List of marginocephalian type specimens

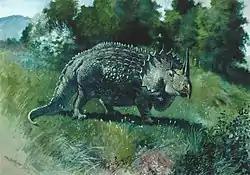
Painting by paleoartist Charles R. Knight of "Agathaumas", the first named marginocephalian, from 1897

Marginocephalia is a clade of ornithischian dinosaurs that includes some of the most well-known Mesozoic animals, such as "Triceratops" and "Pachycephalosaurus". The group is united by, and is named for, the presence of a bony margin formed mostly from the parietal and squamosal bones at the posterior end of the skull. Although the first marginocephalian known to scientists, "Agathaumas", was described in 1872 by Edward Drinker Cope, the clade itself was not recognized until the latter part of the 20th century when Paul Sereno first united the two major groups, ceratopsians and pachycephalosaurians into a single clade.